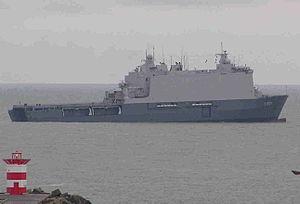
La classe Galicia sont des Landing Platform Dock fruits d'une coopération entre l'Espagne et les Pays-Bas, où ils sont nommés classe Rotterdam.